French cruiser Sfax

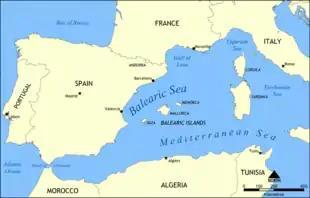
Map of the western Mediterranean, where "Sfax" operated for most of the 1890s

"Sfax" was laid down at the Arsenal de Brest in Brest, France on 26 July 1882. The ship was named for the bombardment of Sfax during the French conquest of Tunisia in 1881. She was launched on 26 May 1884, and fitting-out work thereafter commenced, including the installation of her engines, which lasted from 10 October 1885 to 1 September 1886. The ship was commissioned for sea trials on 17 January 1887, which were conducted off Brest. Trials were completed on 7 June, when she was placed in full commission; eight days later she departed Brest for Toulon in the Mediterranean Sea. Immediately upon entering service, "Sfax" participated in the fleet maneuvers with the Mediterranean Fleet that had already begun on 11 June. Following the conclusion of the exercises, "Sfax" was placed in reserve.